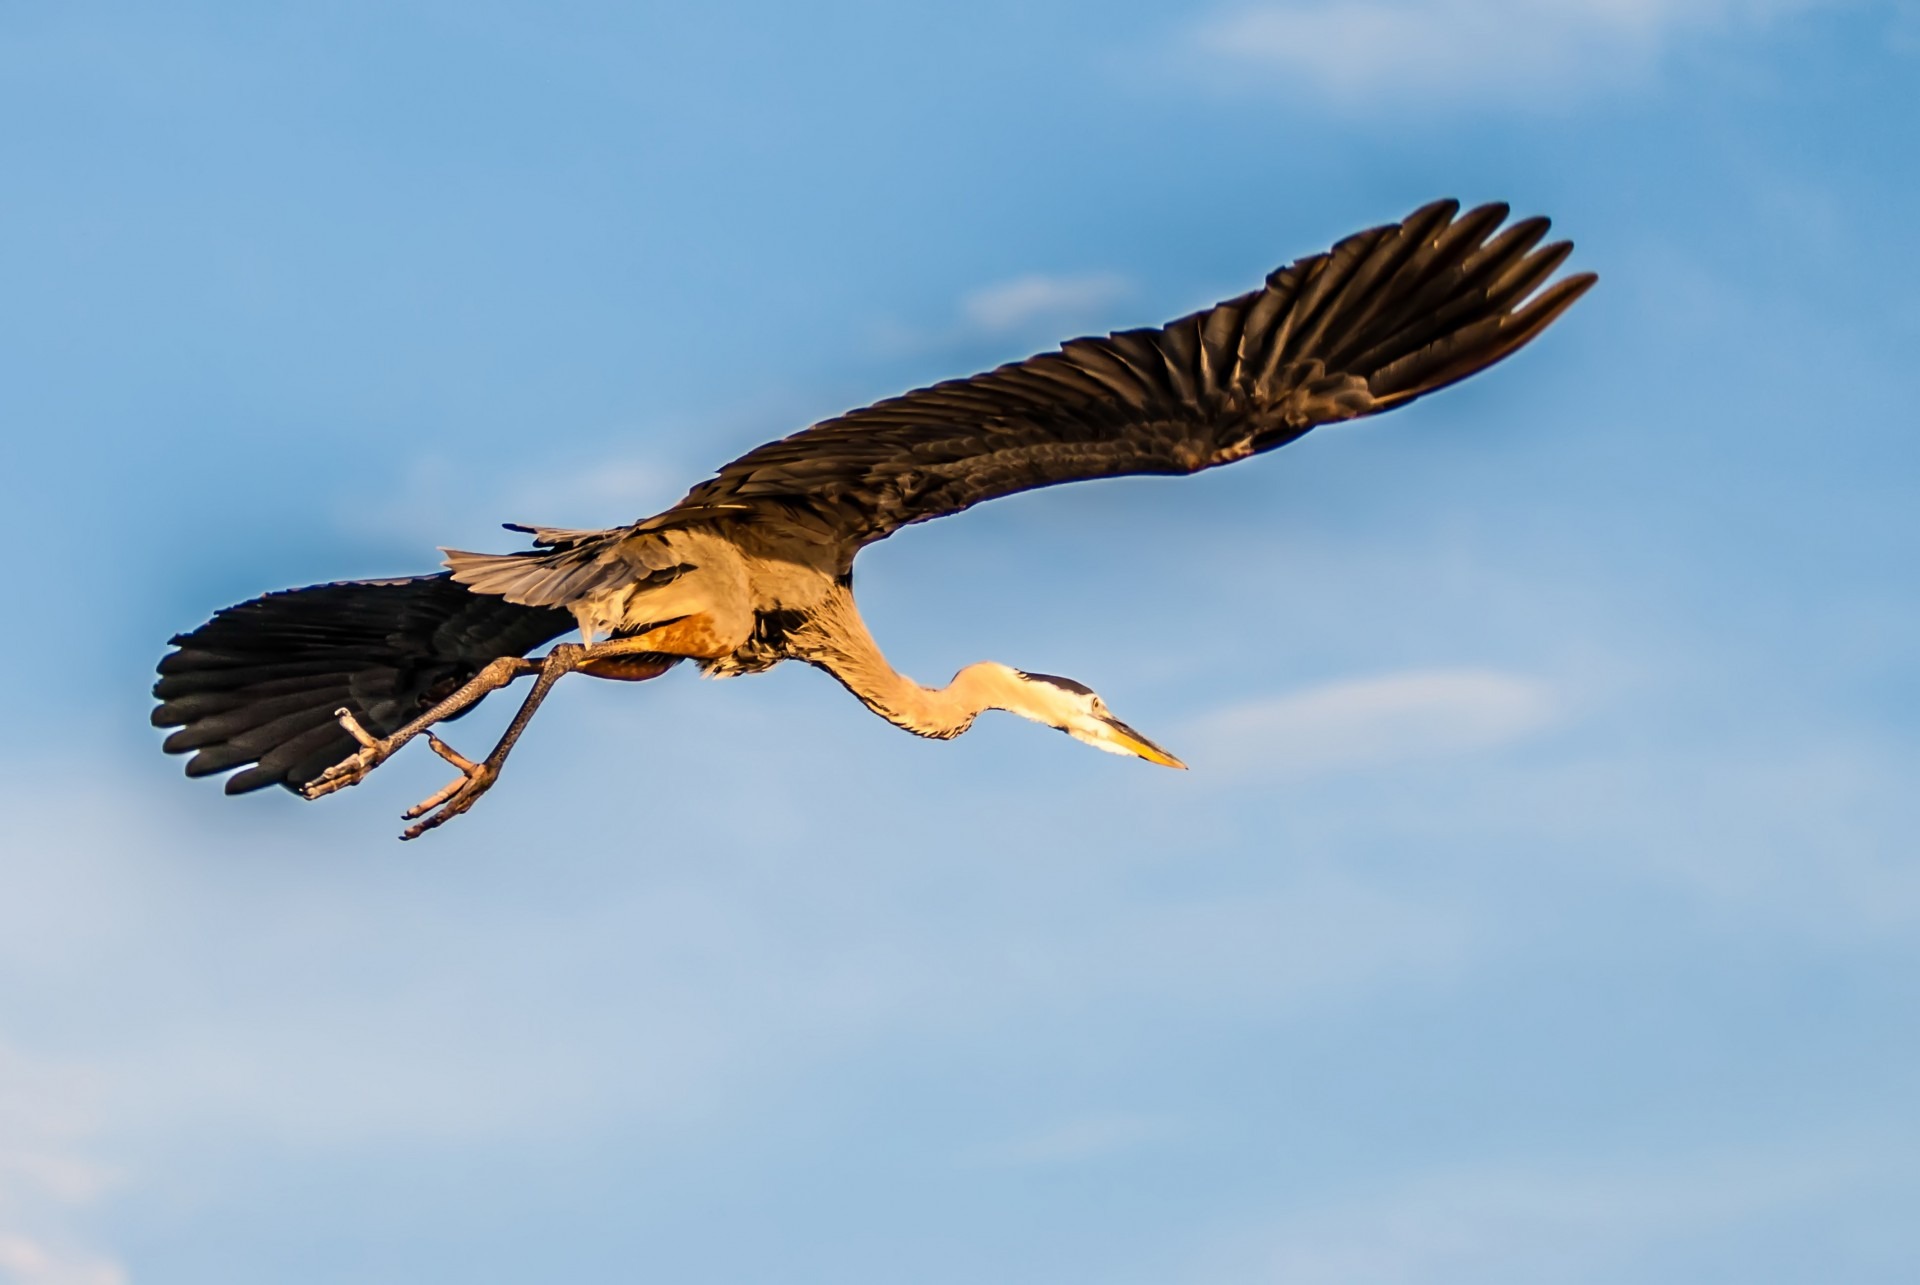
nature, outdoor, wilderness, bird, wing, animal, flying, fly, wildlife, wild, beak, flight, eagle, mammal, blue, freedom, hawk, feather, avian, fauna, majestic, bird of prey, bald eagle, wings, vertebrate, creature, heron, vulture, falcon, buzzard, accipitriformes